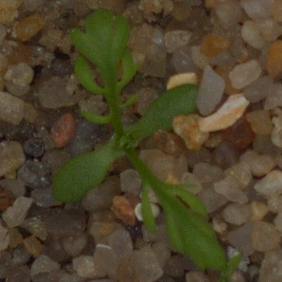
Label: scentless_mayweed